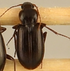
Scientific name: Calathus advena
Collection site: Rocky Mountains NEON (RMNP), plot RMNP_014